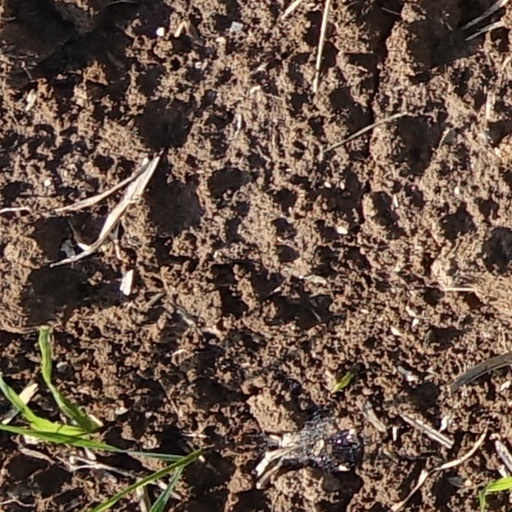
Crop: wheat